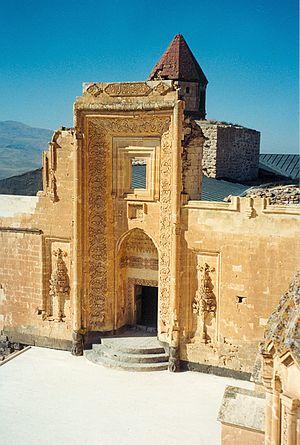
Le palais İshak Paşa ou palais Ishak Pacha est un palais du XVIIᵉ siècle situé en Turquie, du même type que celui de Topkapı ou d’Edirne. Partiellement ruiné et abandonné, il se trouve sur l'ancienne route de la soie, à une trentaine de kilomètres de la frontière iranienne, dans un endroit semi-désertique de la province d’Ağrı et à quelques kilomètres à l’est de Doğubayazıt, ville proche du mont Ararat.